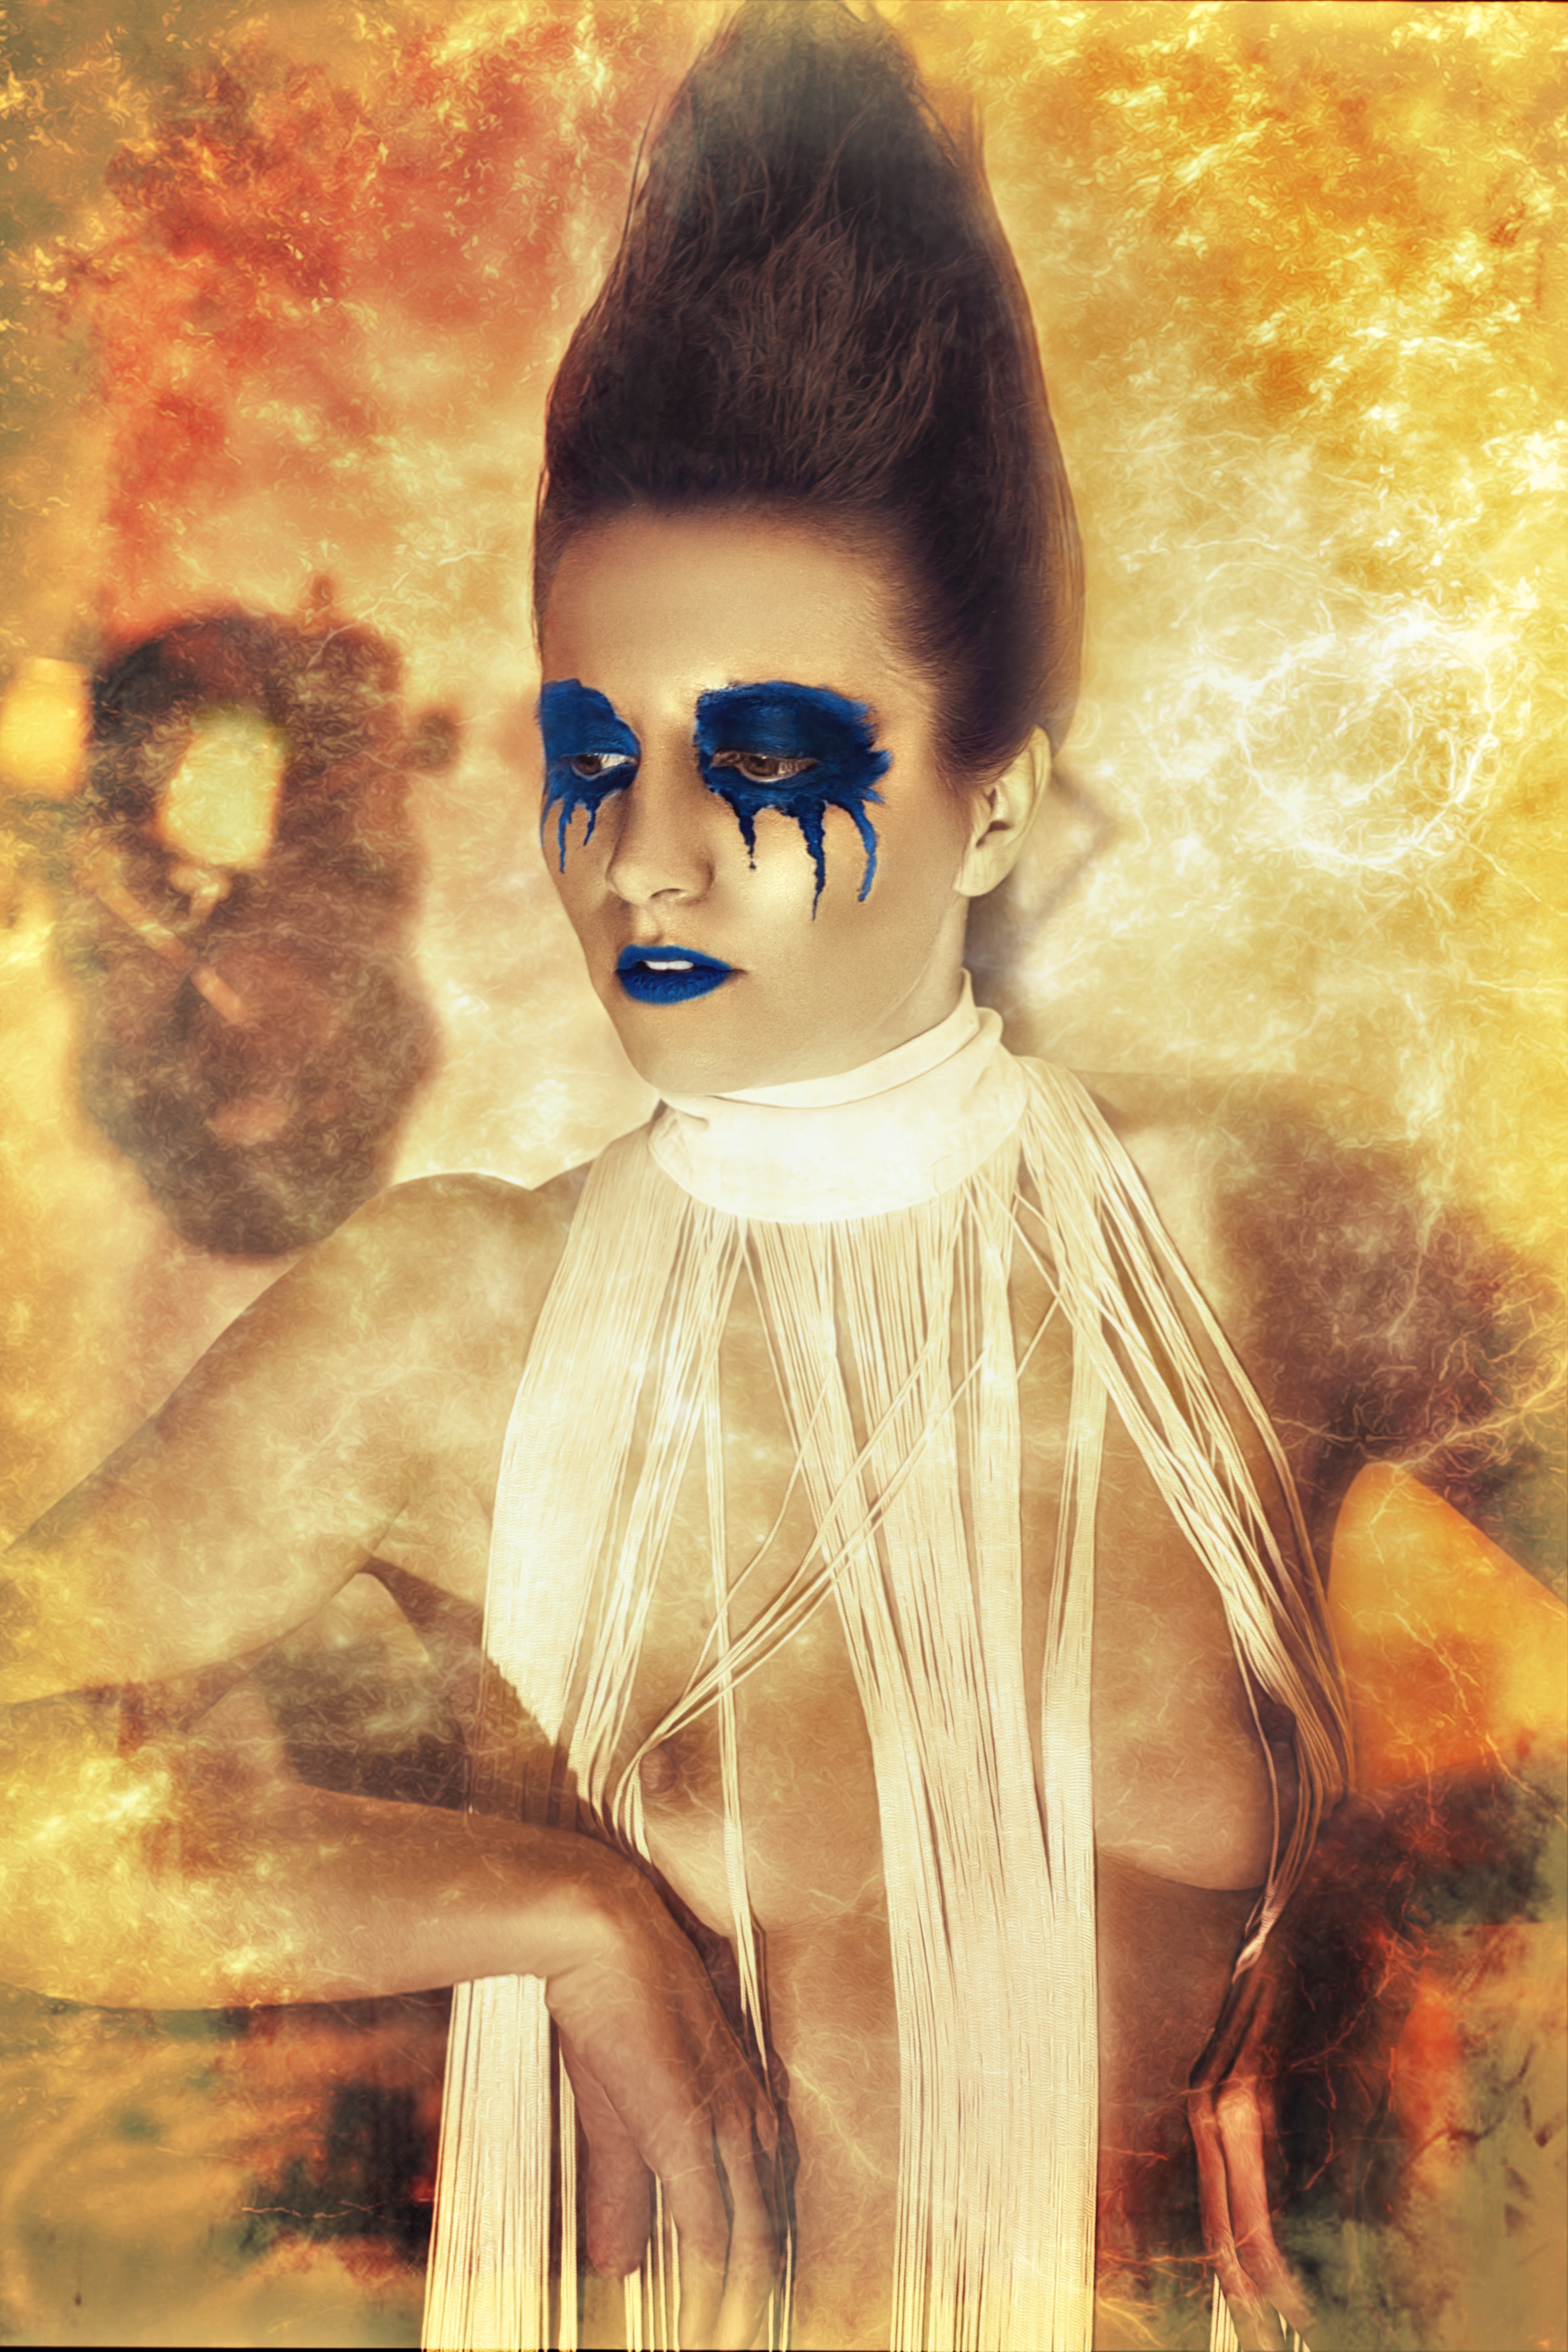
person, girl, woman, portrait, model, halloween, illustration, lips, poster, daemon, breast, erotica, album cover, mejk, succubus, art model